Fiske Goodeve Fiske-Harrison

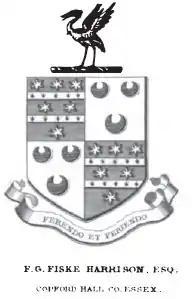
Fiske-Harrison of Copford Hall Coat of Arms, "Burke's Armoury" (1848)

He was born Fyske Goodeve Harrison on 2 September 1793 at Copford Hall, Essex, to John Haynes Harrison.